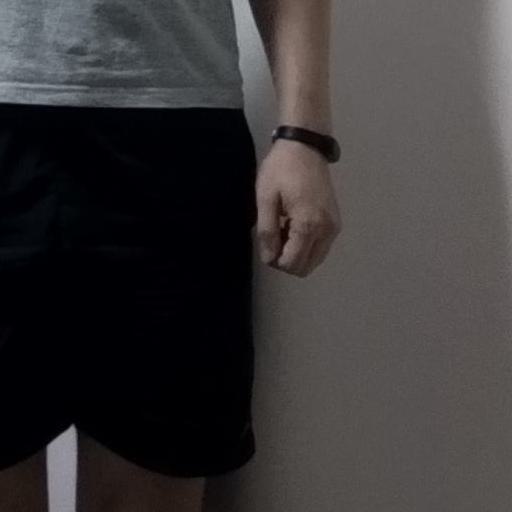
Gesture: no_gesture